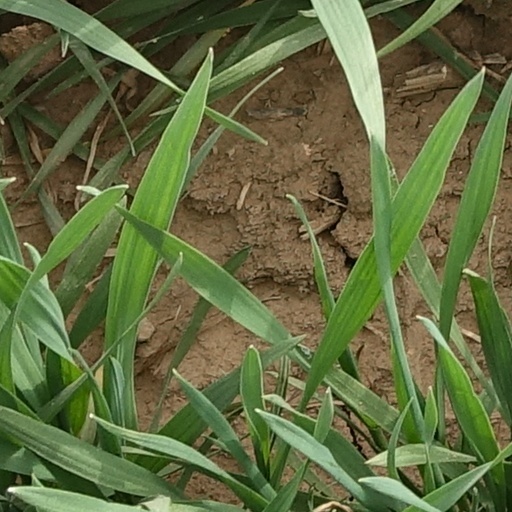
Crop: wheat